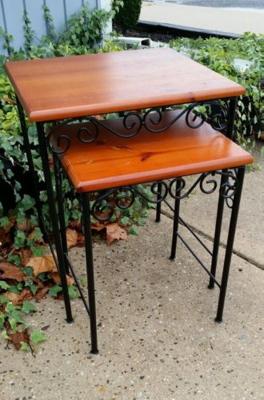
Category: table